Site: brandenburg
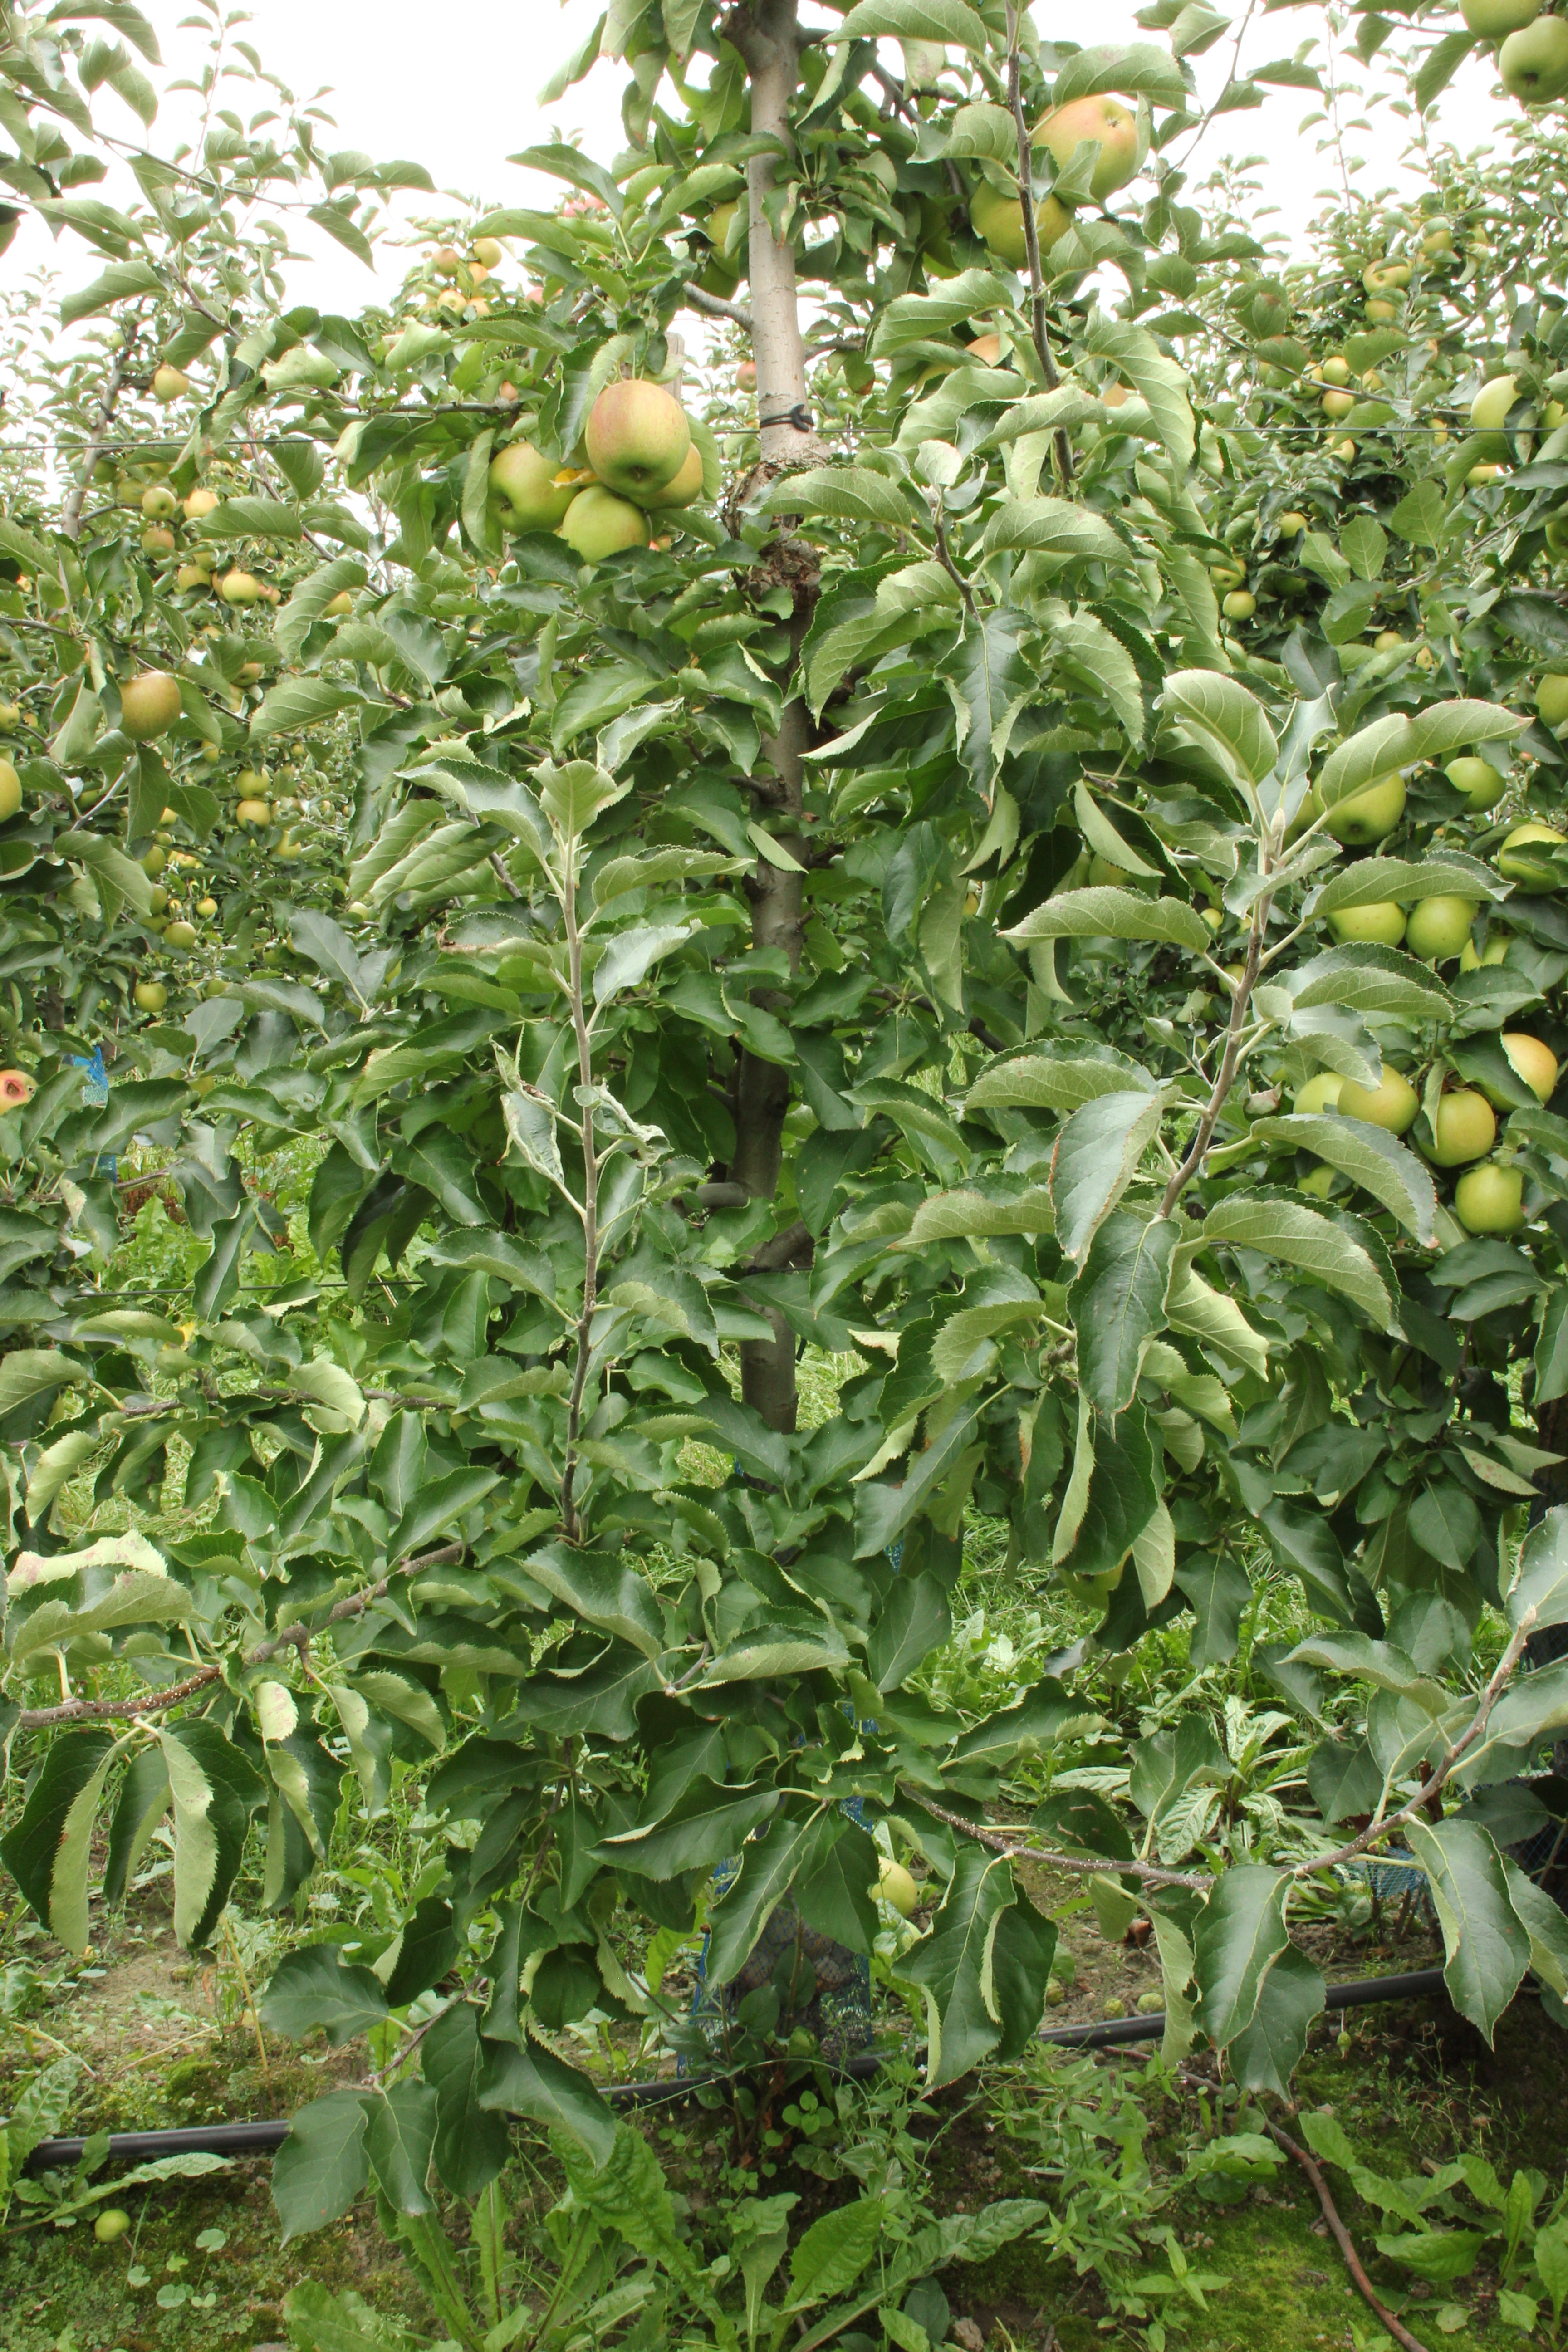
Growth stage (BBCH 87): Maturity of fruit and seed